Texas A&M University–Kingsville

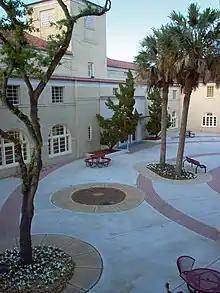

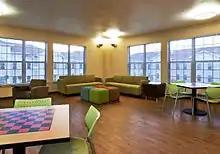
University Village residence hall opened Fall 2009

The university recently developed a new master plan for the campus. In May 2010, details of the plan were released to the public. This plan calls for a multimillion-dollar improvement of the current campus infrastructure along with the development of several new buildings, walkways, green spaces, and parking additions. In addition to new and improved structures, the campus will undergo a campus beautification project that will include new signs, lighting, landscaping, and remodeling of existing outdoor facilities.